Dwight Rhoden

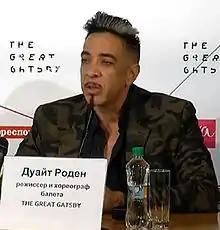
Dwight Rhoden

Dwight Rhoden is an American choreographer and artistic director of Complexions Contemporary Ballet who began dancing at the age of 17 while studying acting. He has performed with the Dayton Contemporary Dance Company, Les Ballet Jazz de Montréal and was a principal dancer with the Alvin Ailey American Dance Theater. He has appeared in numerous television specials, documentaries and commercials throughout the United States, Canada and Europe and has been a featured performer on many PBS "Great Performances" specials.